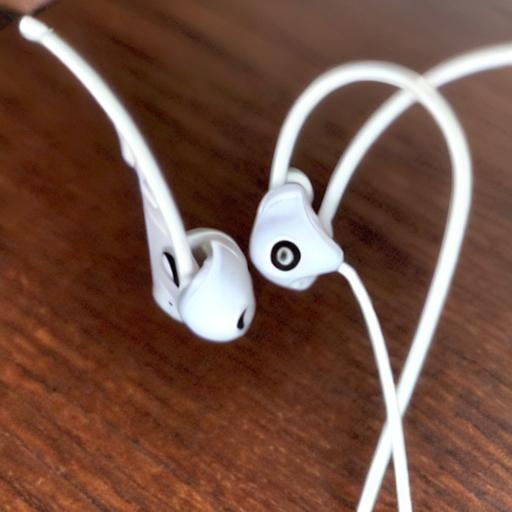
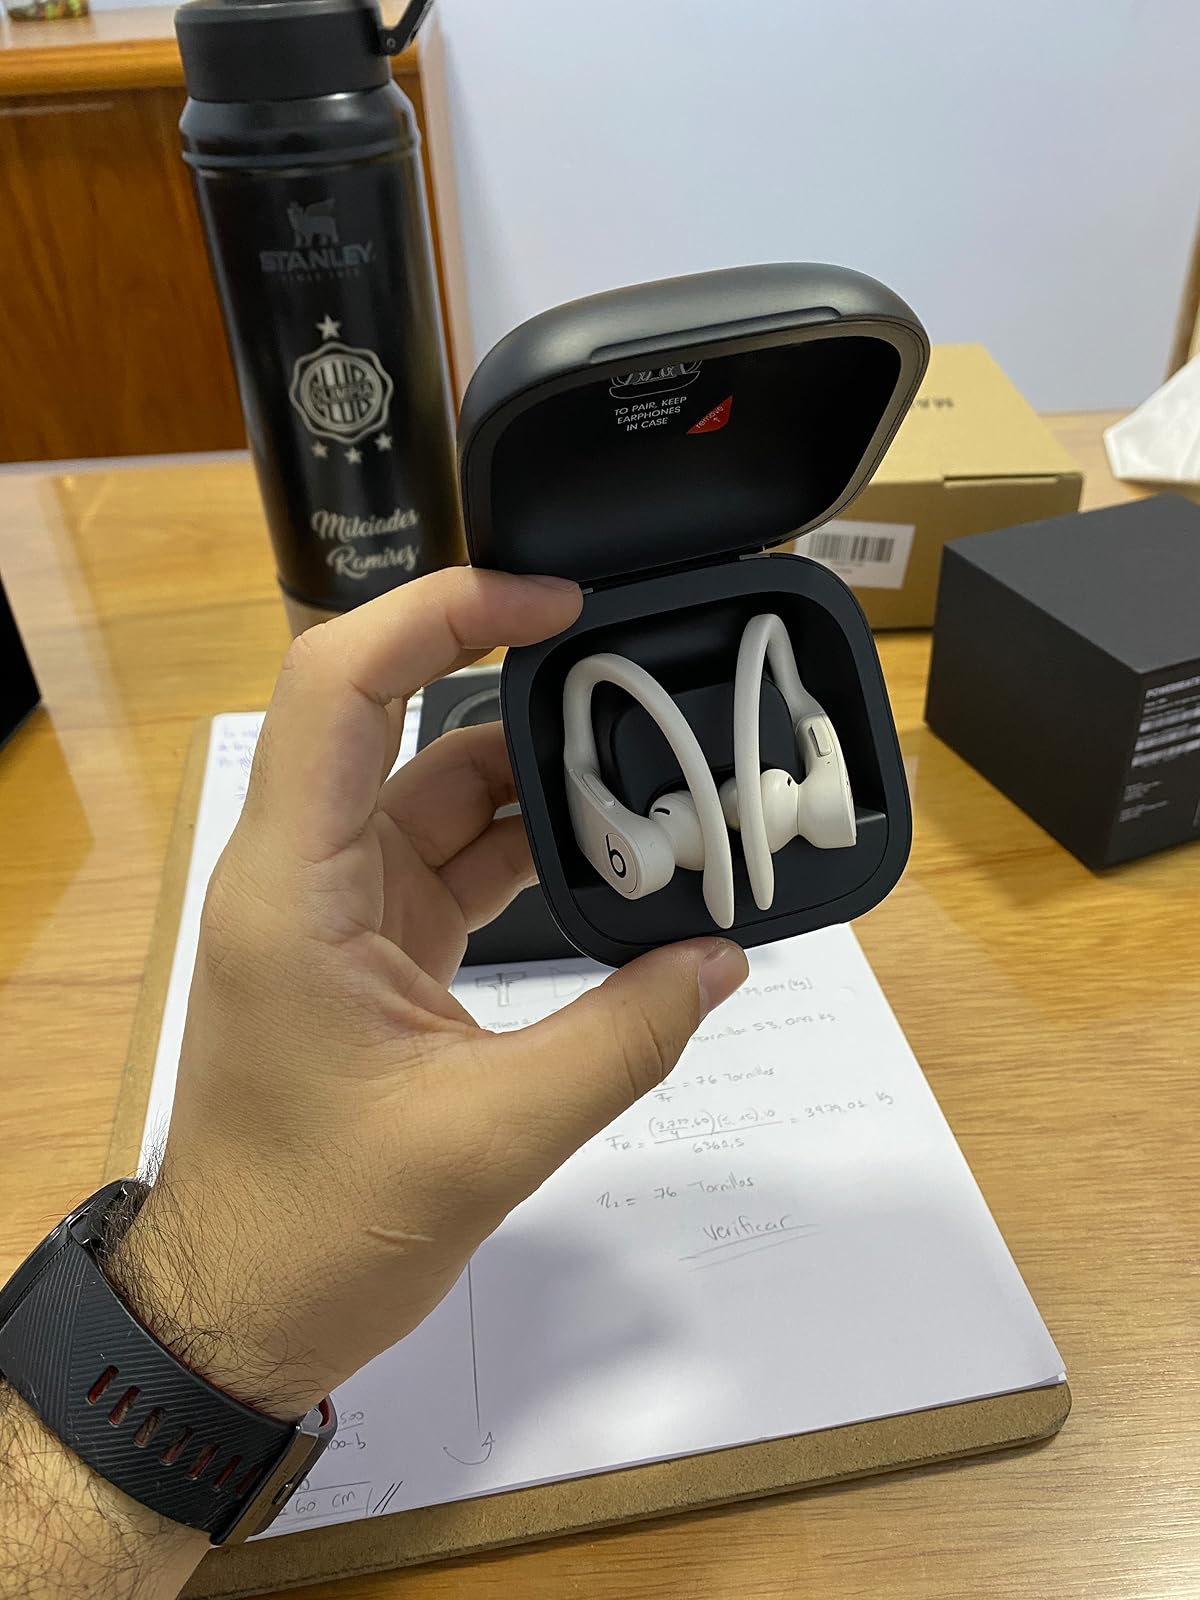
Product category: earbuds
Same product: no